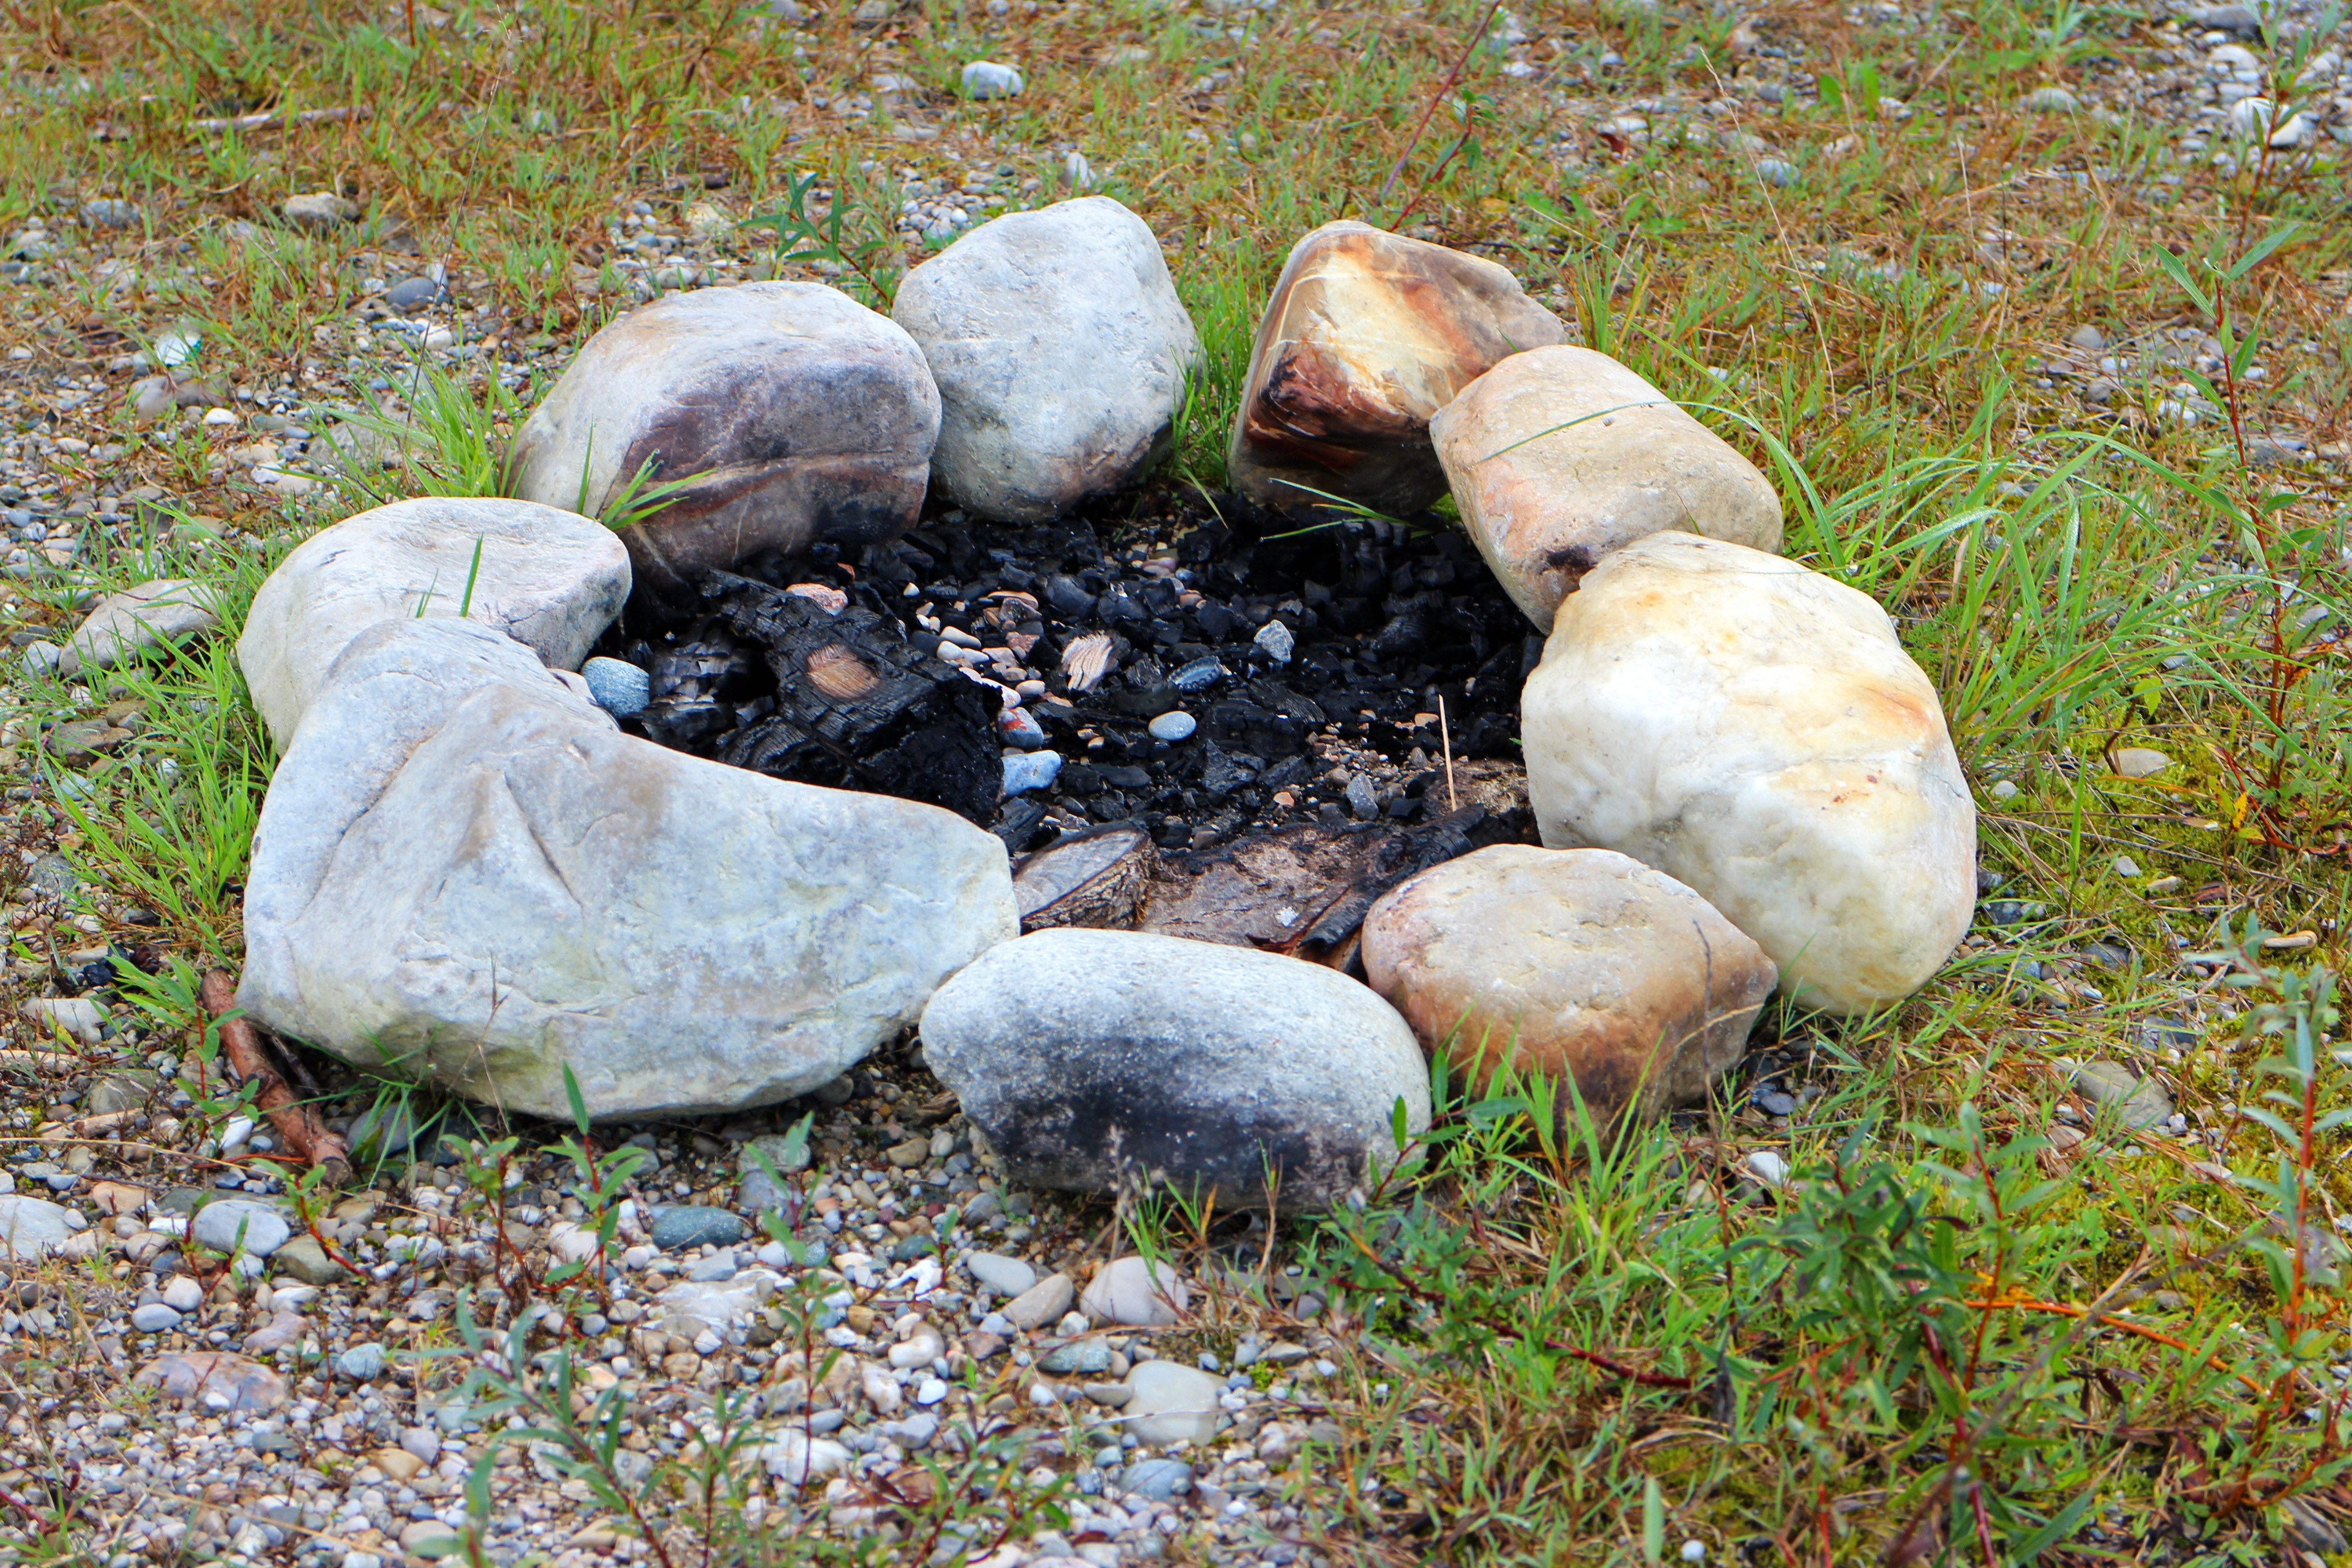
grass, rock, cold, lawn, pond, autumn, backyard, fire, fireplace, garden, stones, boulder, woodland, yard, stone circle, burned down, went out